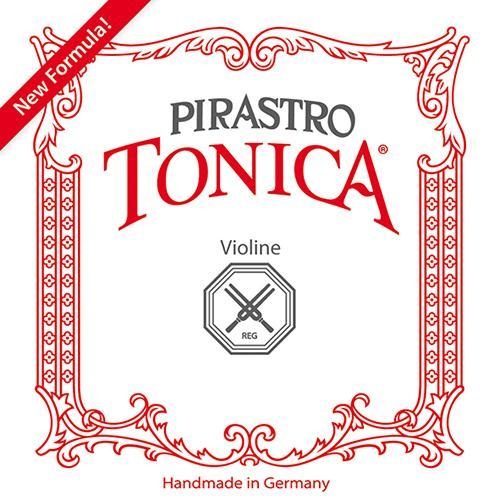
Pirastro Tonica Violin String SET 4/4 E-Ball (Mittel Envelope)
Tonica Violin Strings A New Formula for a trusted favourite string Features Tonica strings have a core made from nylon. They produce a lively well-rounded sound, perfectly balanced across all four strings. Responding instantly to any bowing style, they reward both player and listener with an open and direct sound. With substantially reduced background 'hiss', players can sustain a more even tone helping to achieve smoother string crossings. With a highly responsive left hand feel, Tonica strings remain very easy to play all the way up to the highest positions. Projection and brilliance have been upgraded. However, this excess does not mean that the Tonica has lost its warmth. Playing pianissimo has considerably improved. All bow strokes are possible resulting in smooth crossings from one note to another. Easy right hand articulation and tone attack. Due to their medium string tension Tonica strings are suitable for all instruments. Insensitive to variations in temperature and humidity Pirastro E-Ball Mittel Envelope
Brand: Pirastro
Category: Arts & Entertainment > Hobbies & Creative Arts > Musical Instrument & Orchestra Accessories > String Instrument Accessories > Orchestral String Instrument Accessories > Orchestral String Instrument Strings